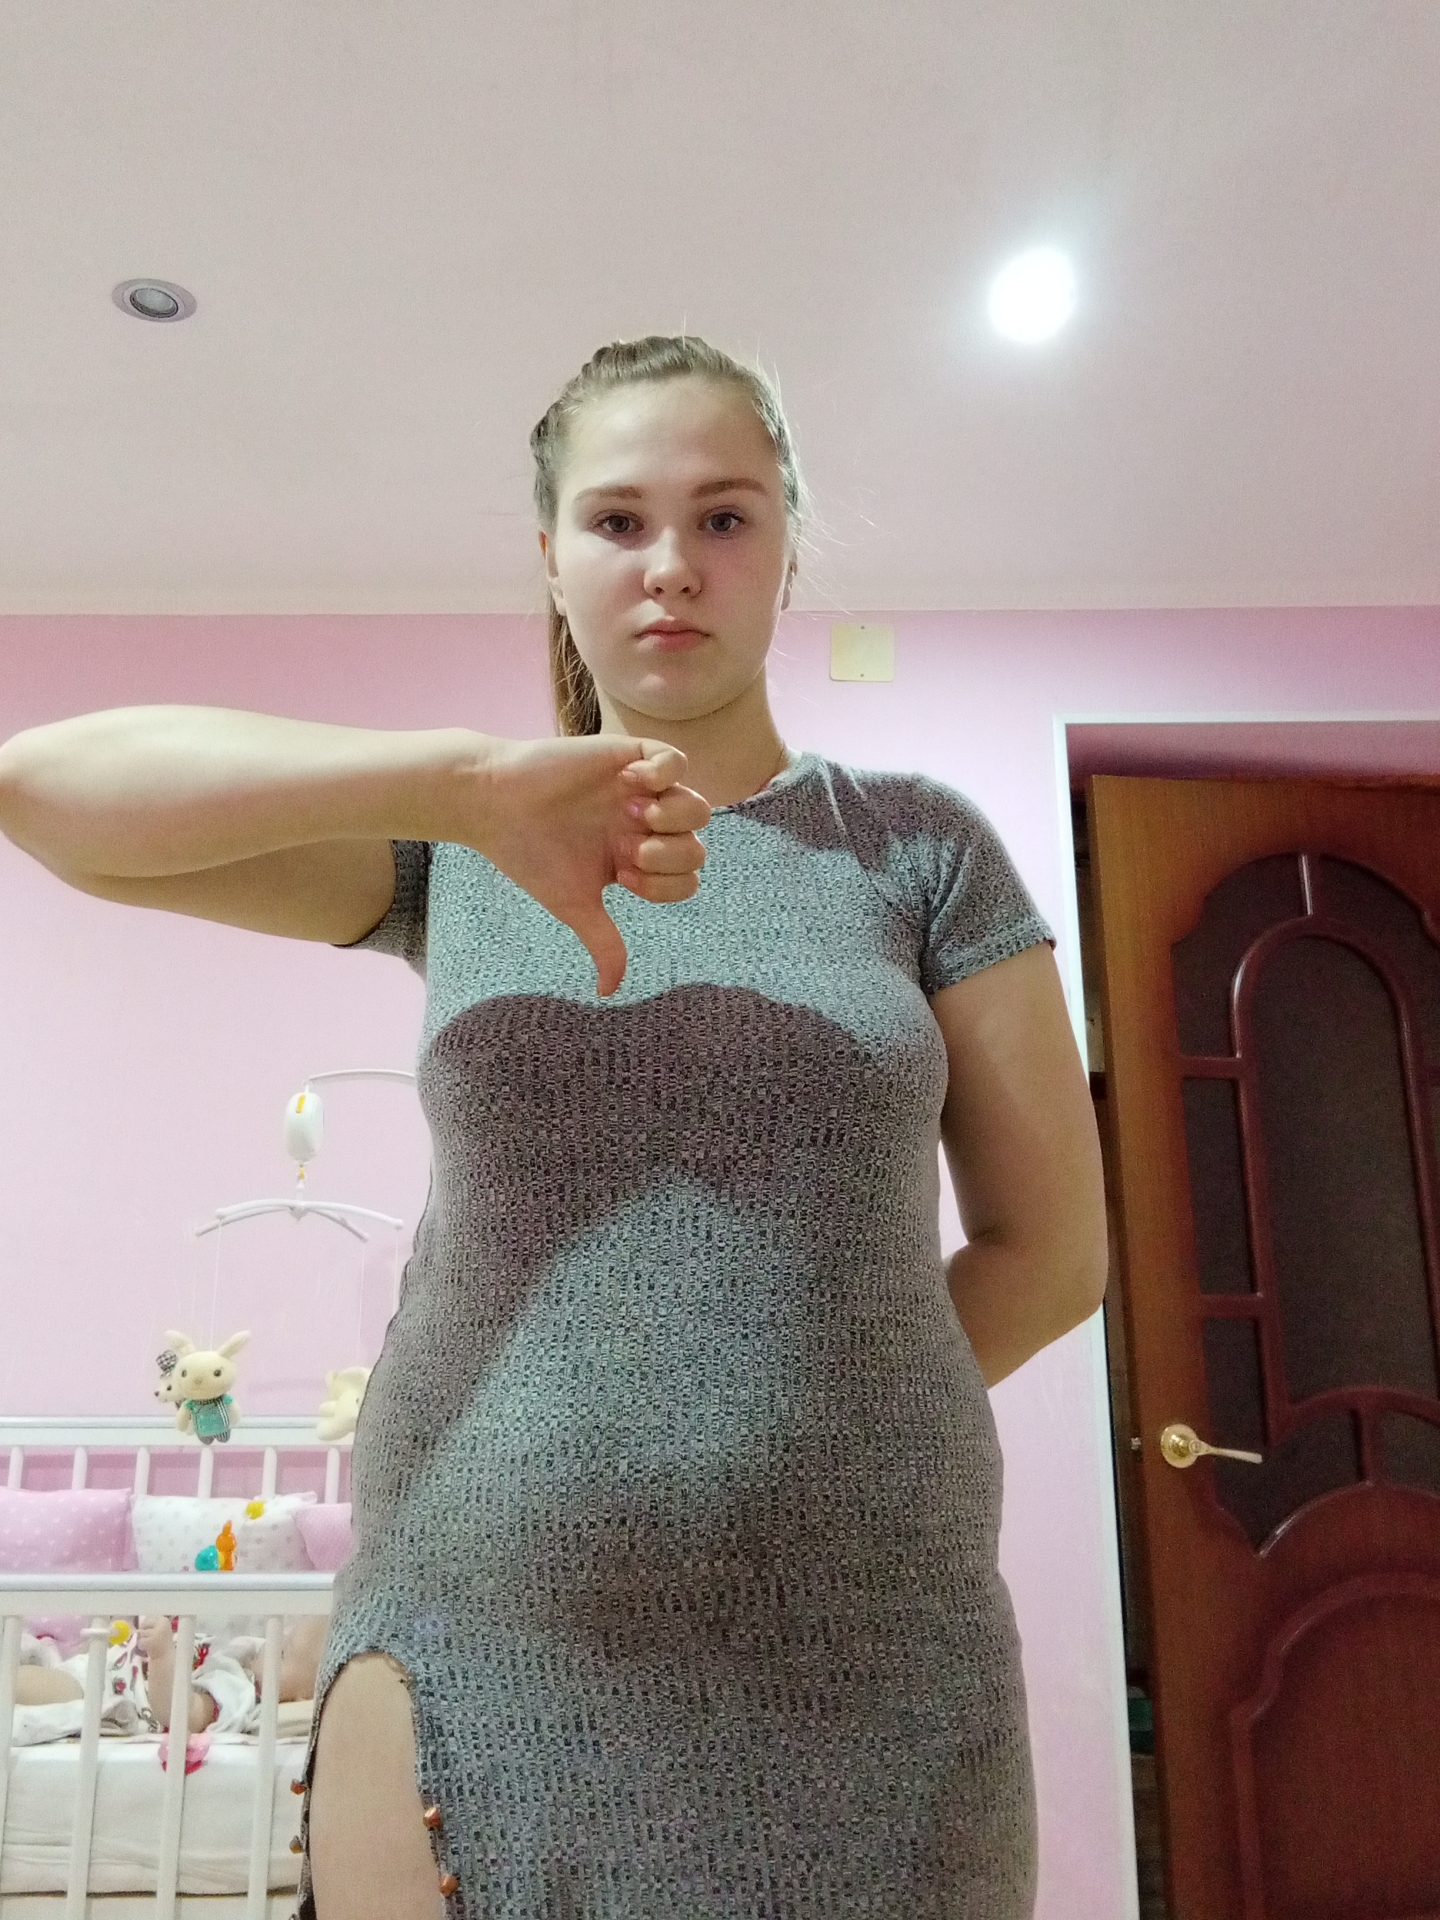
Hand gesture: dislike